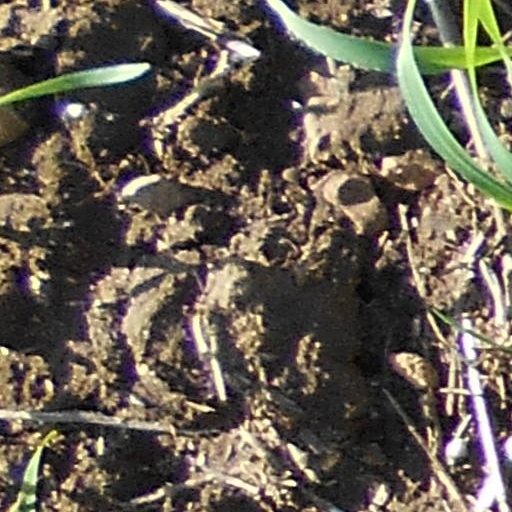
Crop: wheat